Eclogite

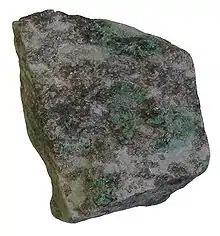
Eclogite

Partial melting of eclogite has been modeled to produce tonalite-trondhjemite-granodiorite melts. Eclogite-derived melts may be common in the mantle, and contribute to volcanic regions where unusually large volumes of magma are erupted. The eclogite melt may then react with enclosing peridotite to produce pyroxenite, which in turn melts to produce basalt.